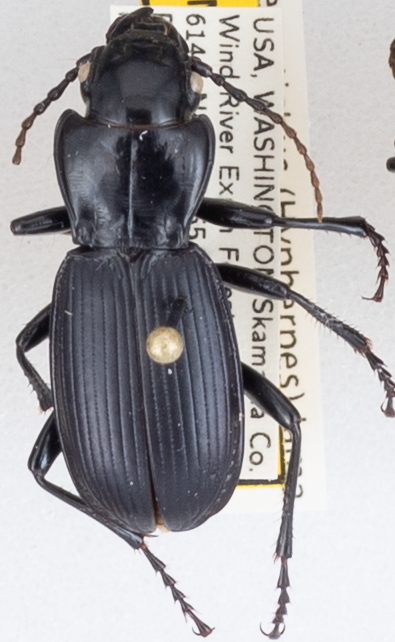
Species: Pterostichus lama
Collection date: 2018-07-17
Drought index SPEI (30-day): -1.038
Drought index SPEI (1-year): -0.39
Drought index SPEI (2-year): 0.662